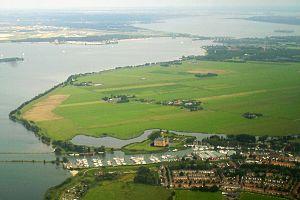
Gooise Meren est une commune de la province de Hollande-Septentrionale, née le 1ᵉʳ janvier 2016 de la fusion de Bussum, de Muiden et de Naarden.